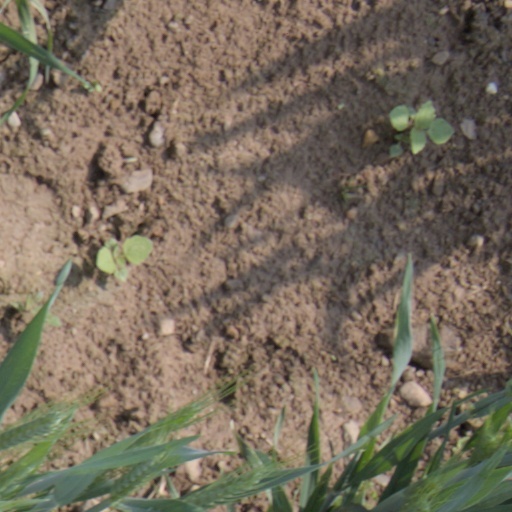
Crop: wheat